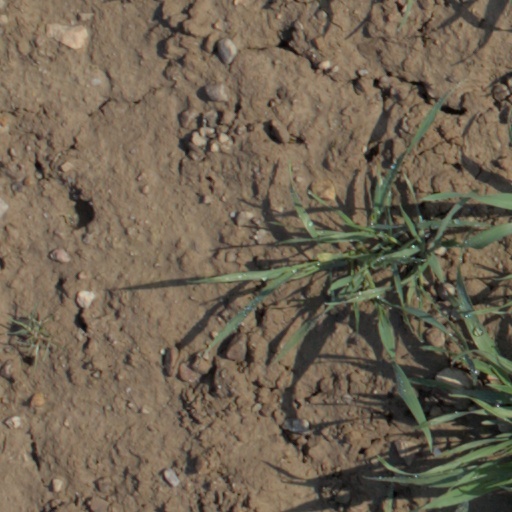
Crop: wheat